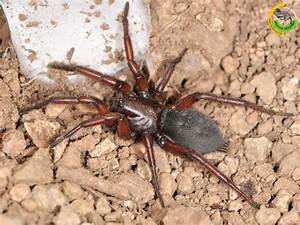
Label: spider